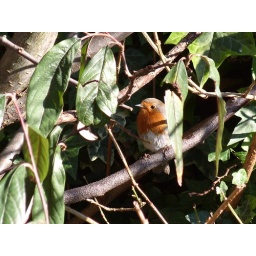
female robin after having her daily dip in the bird bath drying in the sun.